Berlin Jannowitzbrücke station

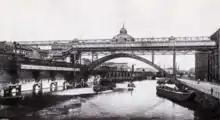
Drawing for a proposed Jannowitzbrücke monorail station, 1904

At the end of the 19th century, the decision was taken in Berlin to build a new rapid transit rail system and various proposals were submitted for its implementation. In addition to the U-Bahn system of Siemens, which was eventually built, the idea of a monorail, as had already been built for example in Wuppertal, was also proposed. A Jannowitzbrücke monorail station was also considered. For aesthetic reasons, the Berlin authorities rejected this proposal, however, and favoured the subway systems proposed by Siemens and AEG.